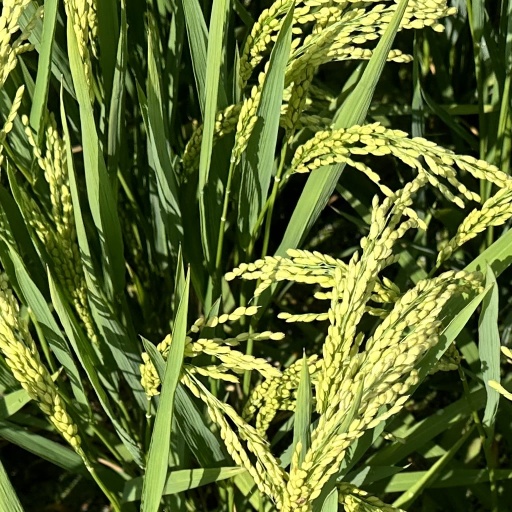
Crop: rice